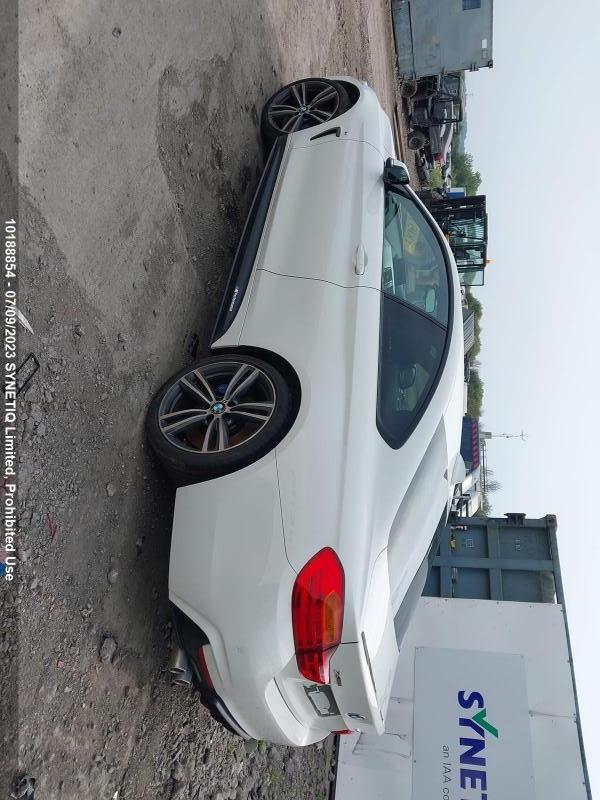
Aucun dommage détecté.
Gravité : aucun